Max Eastman

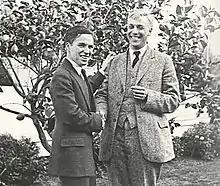
Charlie Chaplin and Eastman in Hollywood, 1919

Eastman became a key figure in the left-leaning Greenwich Village community and lived in its influence for many years. He combined this with his academic experience to explore varying interests, including literature, psychology, and social reform. In 1913, he became editor of the US' leading socialist periodical, "The Masses", a magazine that combined social philosophy and the arts. Its contributors during his tenure included Sherwood Anderson, Louise Bryant, Floyd Dell, Amy Lowell, Mabel Dodge Luhan, Robert Minor, John Reed, Carl Sandburg, Upton Sinclair, and Art Young. That same year, Eastman published "Enjoyment of Poetry," an examination of literary metaphor from a psychological point of view. During this period, he also became a noted advocate of free love and birth control.